List of Swaminarayan temples

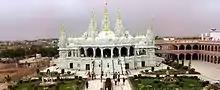
New temple in Bhuj

Shri Swaminarayan Mandir is the first temple Swaminarayan constructed. It was built in Ahmedabad in 1822, and presents images of Nara Narayana, who occupies the principal seat of the temple, and forms of Arjuna and Krishna at the central altar. The left altar has murtis of Radha Krishna. The land for construction of the temple was donated by the East India Company government of the day. The task of constructing it was entrusted by Swaminarayan to Ananandand Swami. The temple is constructed as per scriptural norms with intricate carving in Burma teak and sculptural art depicting deities' episodes, auspicious symbols and religious icons representing axiomatic religion and Indian culture. The temple is believed to be a valuable cultural heritage in the socio-religious history of Gujarat and India. The installation ceremony of the murti forms in the temple was celebrated in the presence of thousands of pilgrims from across India. Nara Narayana .